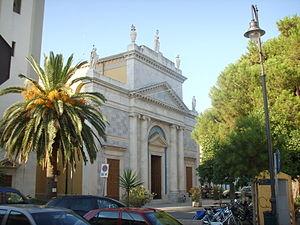
L’église Saint-André de Viareggio est une église catholique située à Viareggio, en Toscane, en Italie. Antoine-Marie Pucci y a été inhumé.